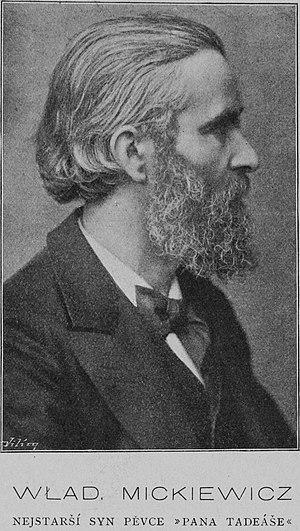
Władysław Mickiewicz, né à Paris le 23 juin 1838 et mort le 9 juin 1926 à Paris, est un homme de lettres franco-polonais.